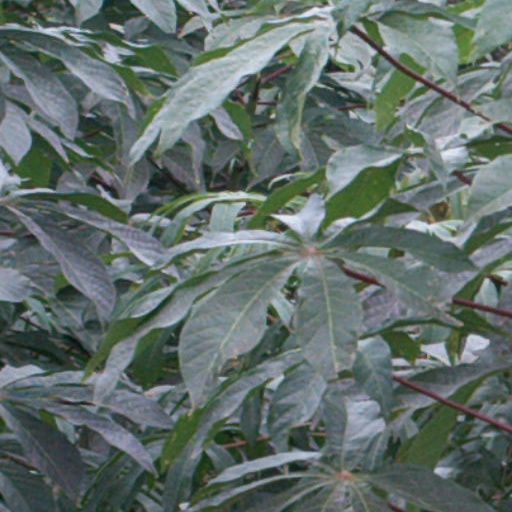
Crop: cassava